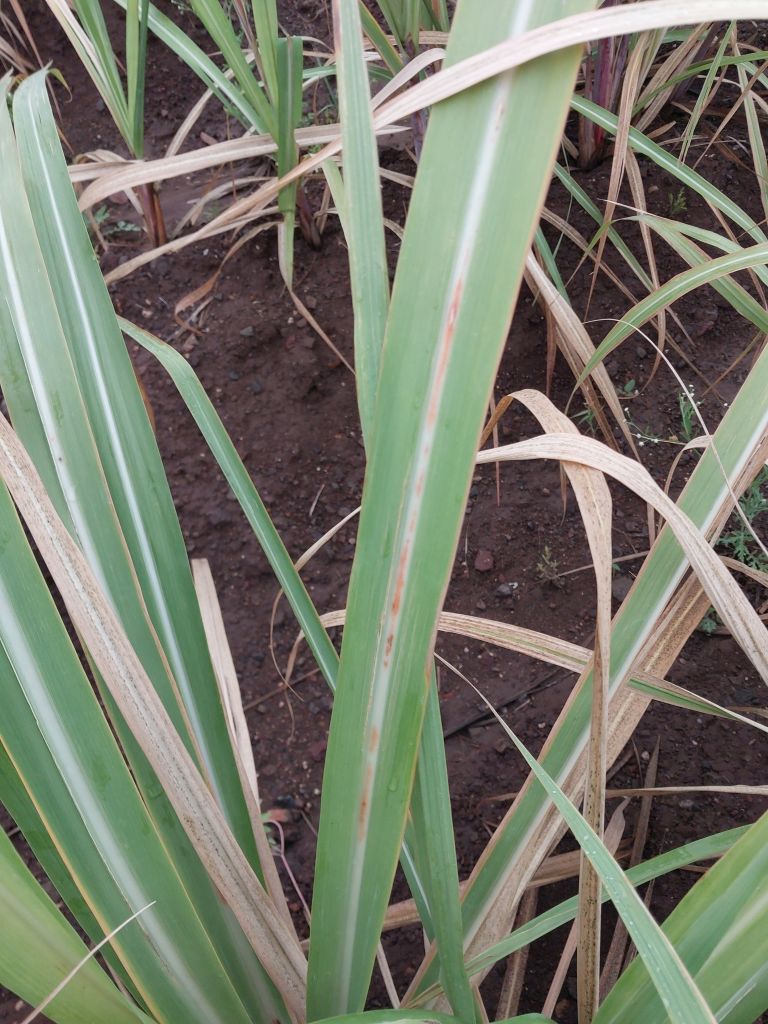
Label: Brown Spot